Kevin Phillips (English footballer)

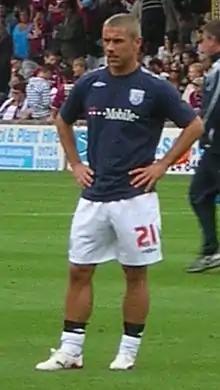
Warming up for West Bromwich Albion in 2007

Phillips signed for Sunderland just after their relegation from the Premiership. Fifteen matches into the Division One season, the club were in mid-table and Phillips had four goals. In the remainder of the season, Phillips set or equalled club records by scoring in seven consecutive matches and in nine consecutive home matches, became the first Sunderland player since Brian Clough in 1961–62 to score 30 goals in a season, and finished the campaign with 35 goals in all competitions, the most by any Sunderland player in one season since the Second World War. His tally included a four-goal haul in the third round of the FA Cup at Rotherham United and two goals in the play-off campaign. After scoring Sunderland's second goal in the play-off final, Phillips was substituted after 73 minutes with an injury, so missed the remainder of the 4–4 draw with Charlton Athletic which Sunderland lost 7–6 on penalties. Phillips later described the final as his "most disappointing day in football", but also as the best match he had ever played in.